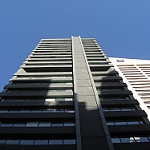
Label: buildings